List of Billboard 200 number-one albums of 1983

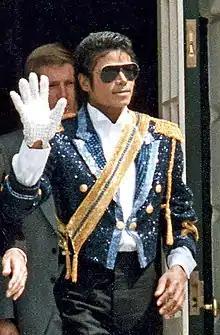
Michael Jackson's sixth album "Thriller" spent twenty-two weeks at number one, sold more than fifteen million copies to become the best-selling album of 1983, and won the Grammy Award for Album of the Year.

The "Billboard" 200, published in "Billboard" magazine, is a weekly chart that ranks the highest-selling music albums and EPs in the United States. In 1983, the name of the chart was Top LPs & Tape. Before Nielsen SoundScan began tracking sales in 1991, "Billboard" estimated sales from a representative sampling of record stores nationwide, using telephone, fax or messenger service. Data were based on rankings made by the record stores of the best-selling records, not on actual sales figures.